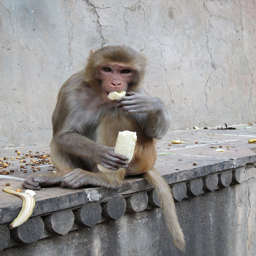
A money sitting on a ledge eating a banana.
A small monkey sitting on a stone sill eating a banana.
A monkey that is eating a banana outside.
A monkey breaking up a banana and eating it.
A monkey sitting on a ledge eating a banana.